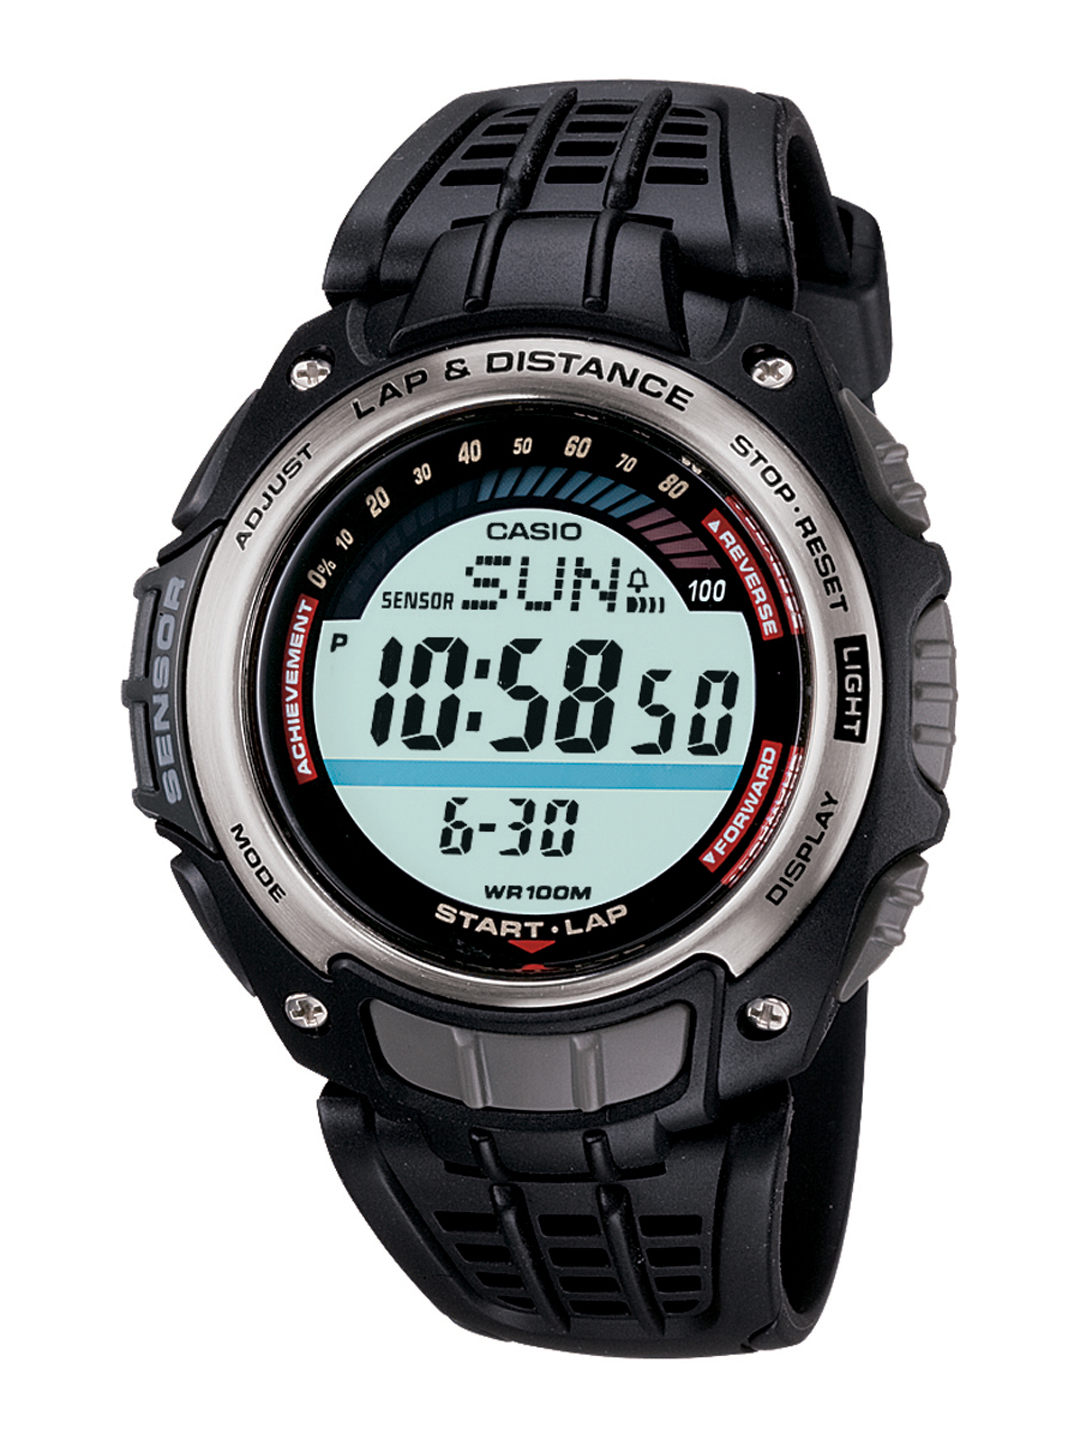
CASIO OUTDOOR Men Black Digital Watch S057
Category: Accessories / Watches / Watches
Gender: Men
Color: Black
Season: Winter 2016
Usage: Casual